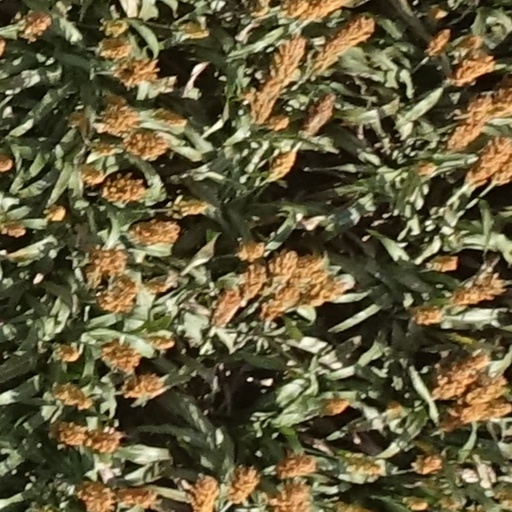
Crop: sorghum